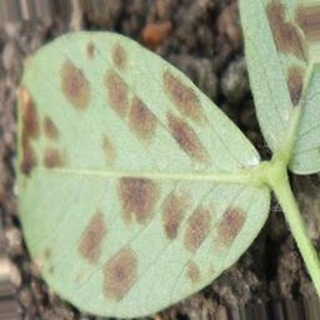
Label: groundnut_rust